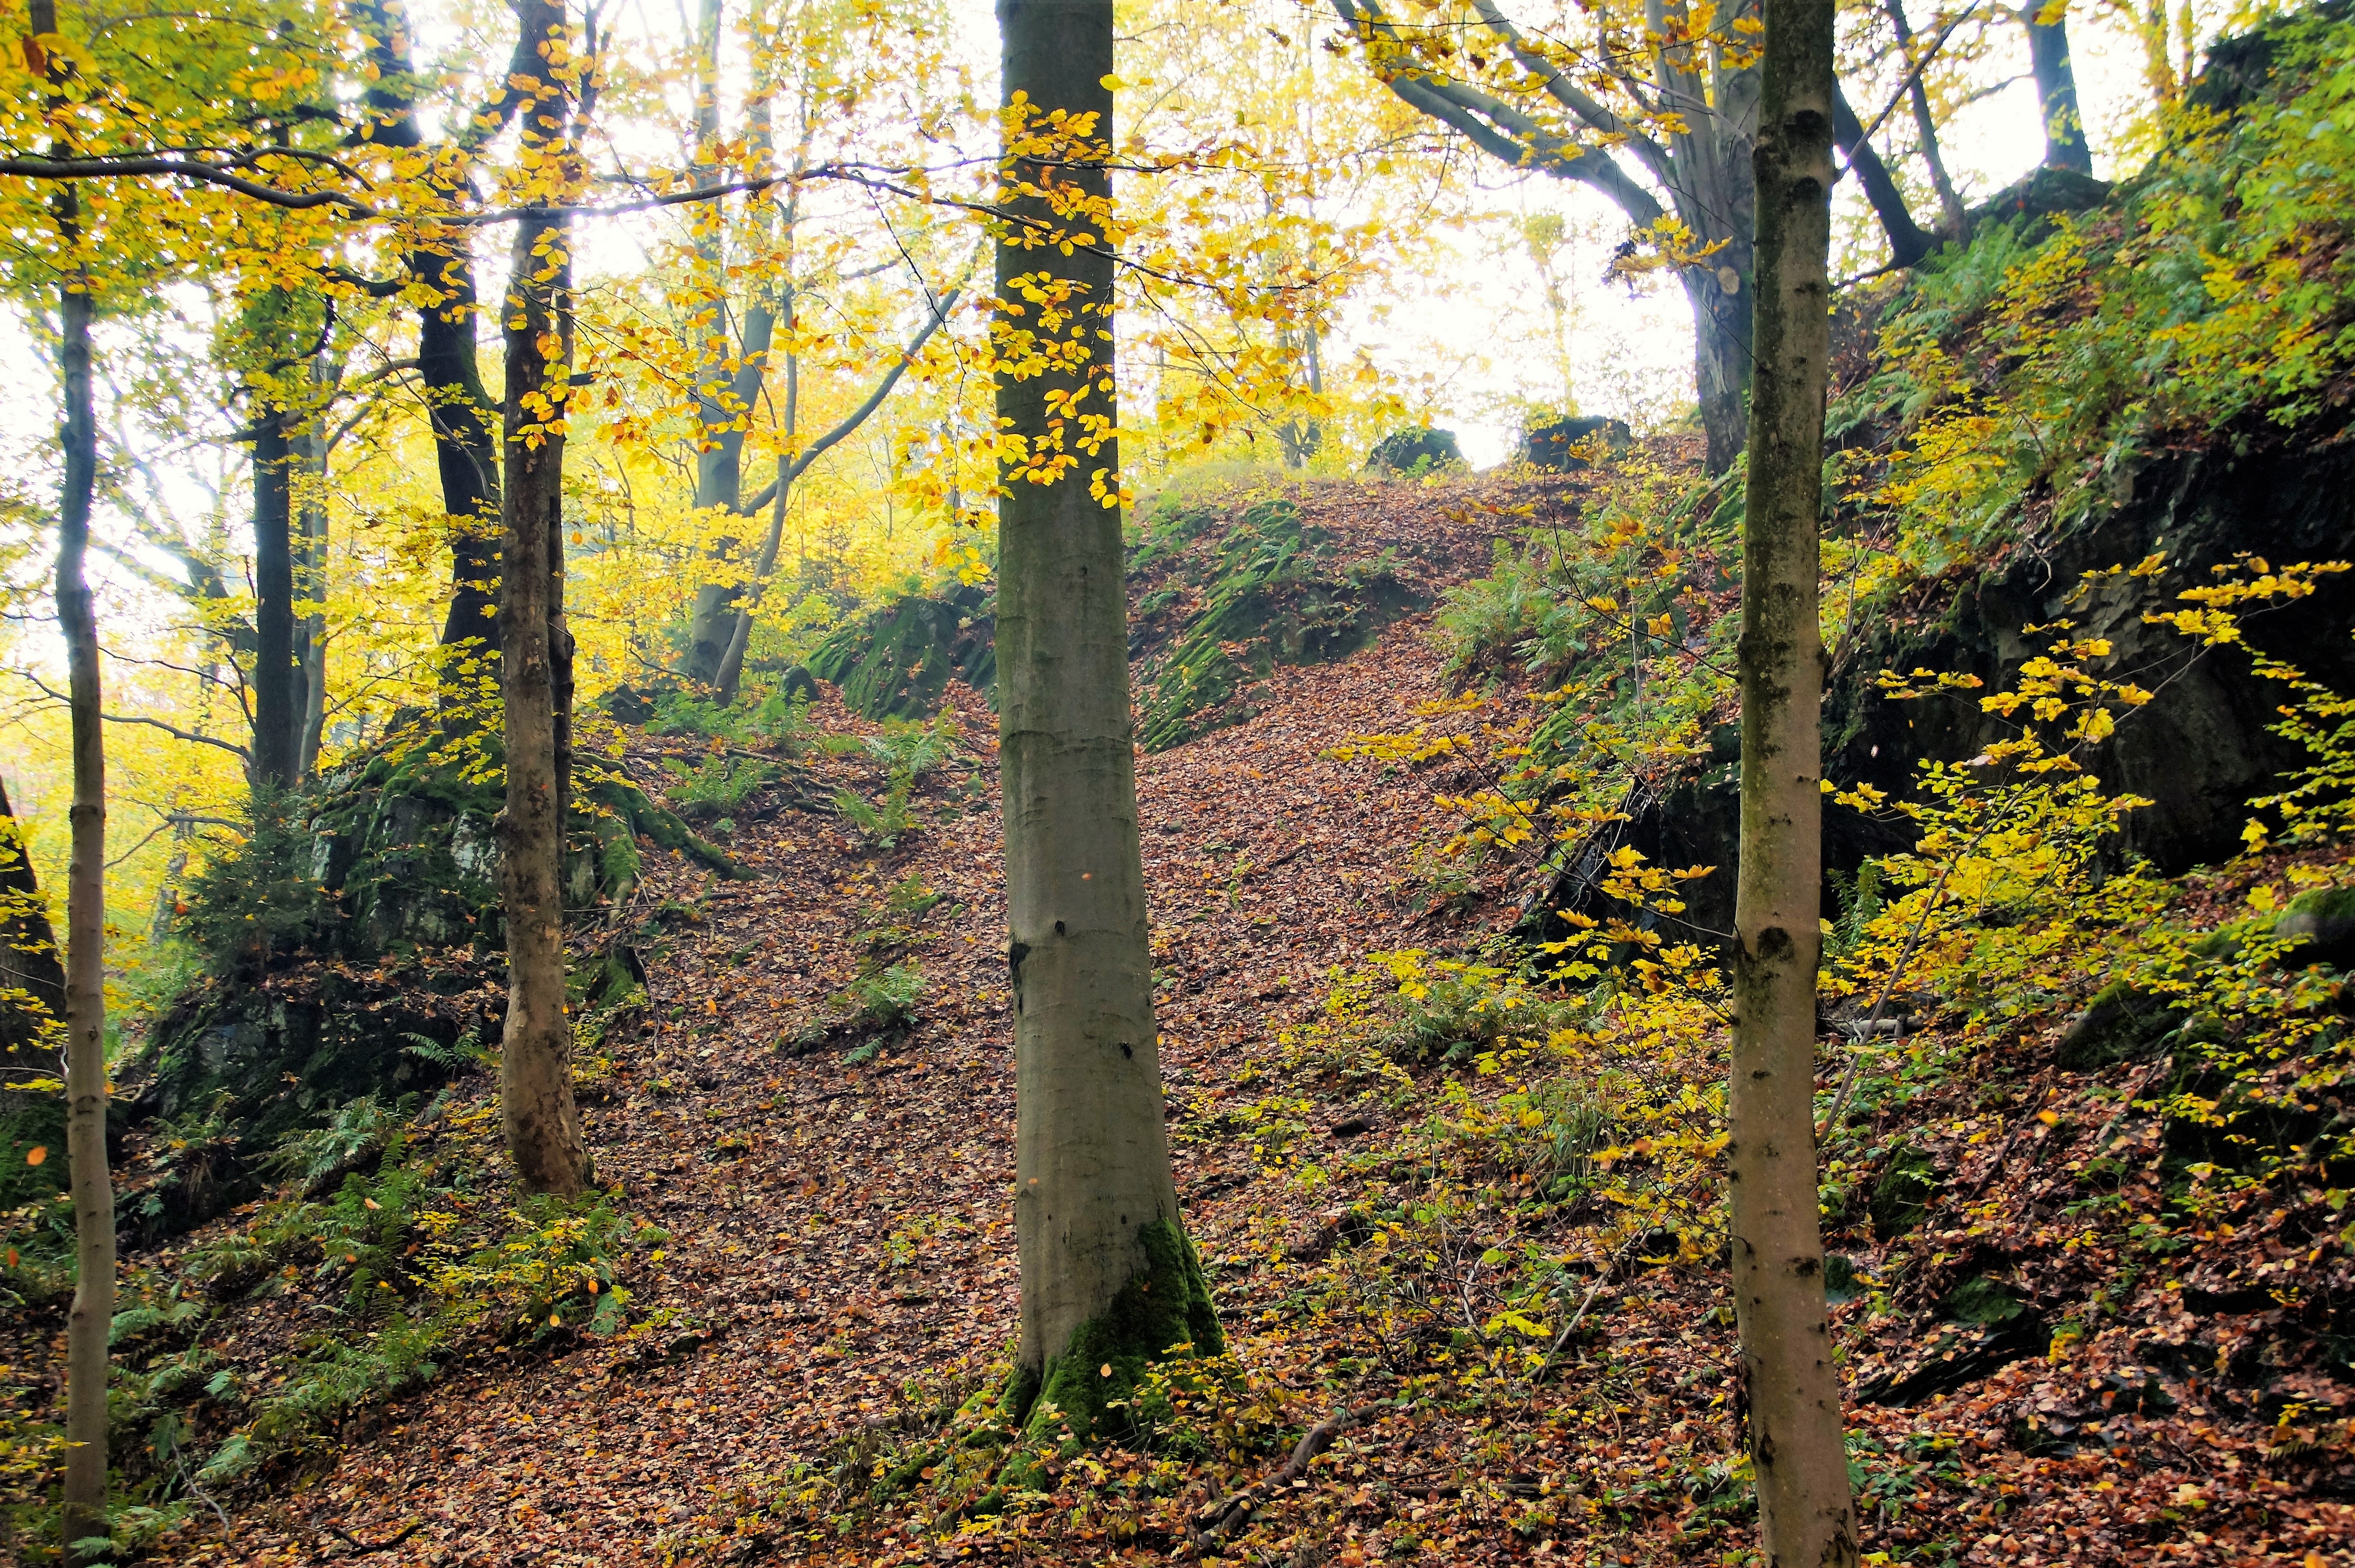
habitat, nature, tree, woodland, natural environment, wilderness, green, forest, ecosystem, leaf, autumn, season, plant, temperate broadleaf and mixed forest, woody plant, sunlight, trail, deciduous, branch, temperate coniferous forest, biome